Juniperus communis

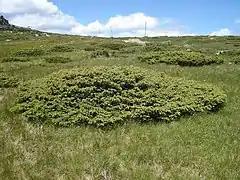
Prostrate specimens of "J. communis" subsp. "alpina", in Vitosha, Bulgaria

As to be expected from its wide range, "J. communis" is highly variable, with several infraspecific taxa; delimitation between the taxa is still uncertain, with genetic data not matching morphological data well.